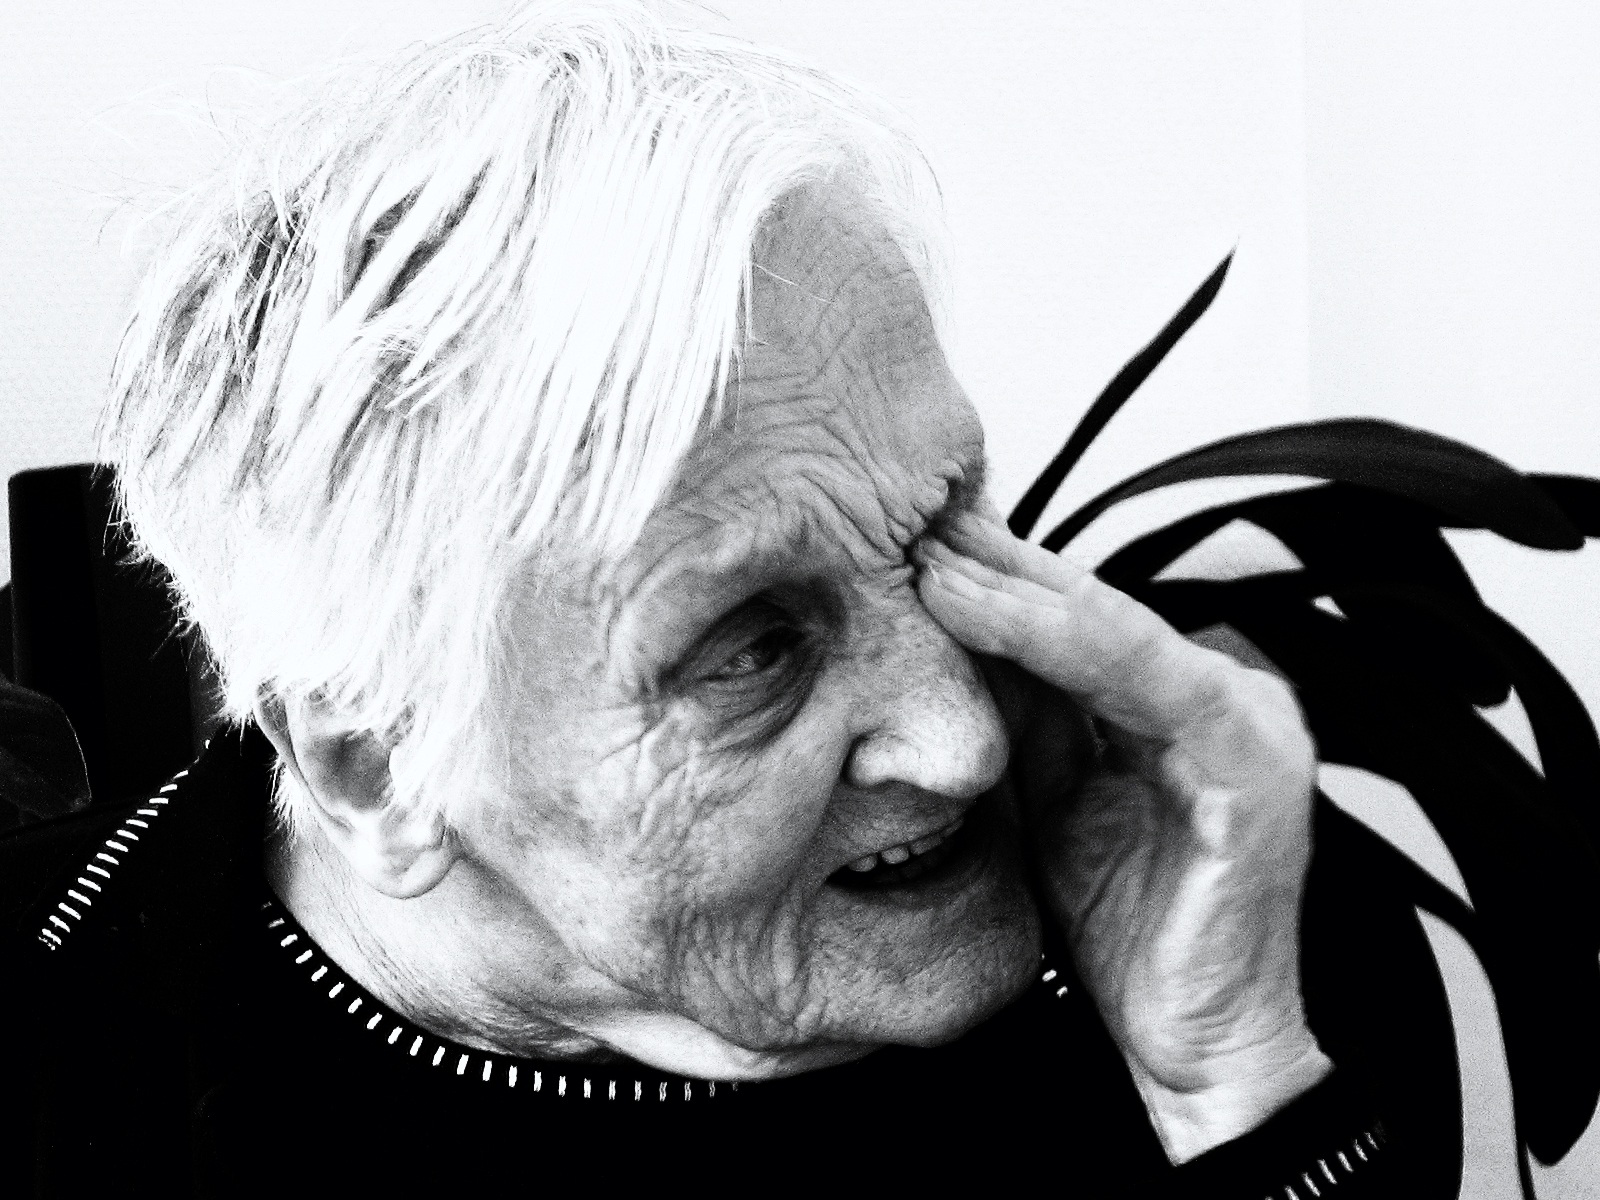
black and white, woman, old, portrait, think, human, care, monochrome, grandma, sad, face, fear, sketch, drawing, head, age, fold, spirit, character, seniors, bless you, supply, confused, disease, dependent, sense, care for the elderly, constant, retirement home, care costs, nationals, old people's home, monochrome photography, age spots, dementia, alzheimer's, calcification, need of care